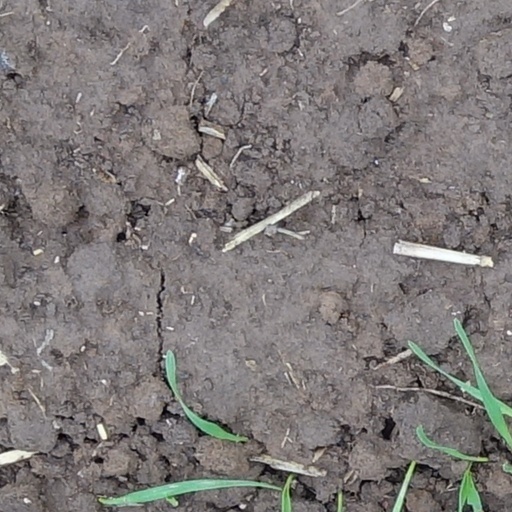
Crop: wheat